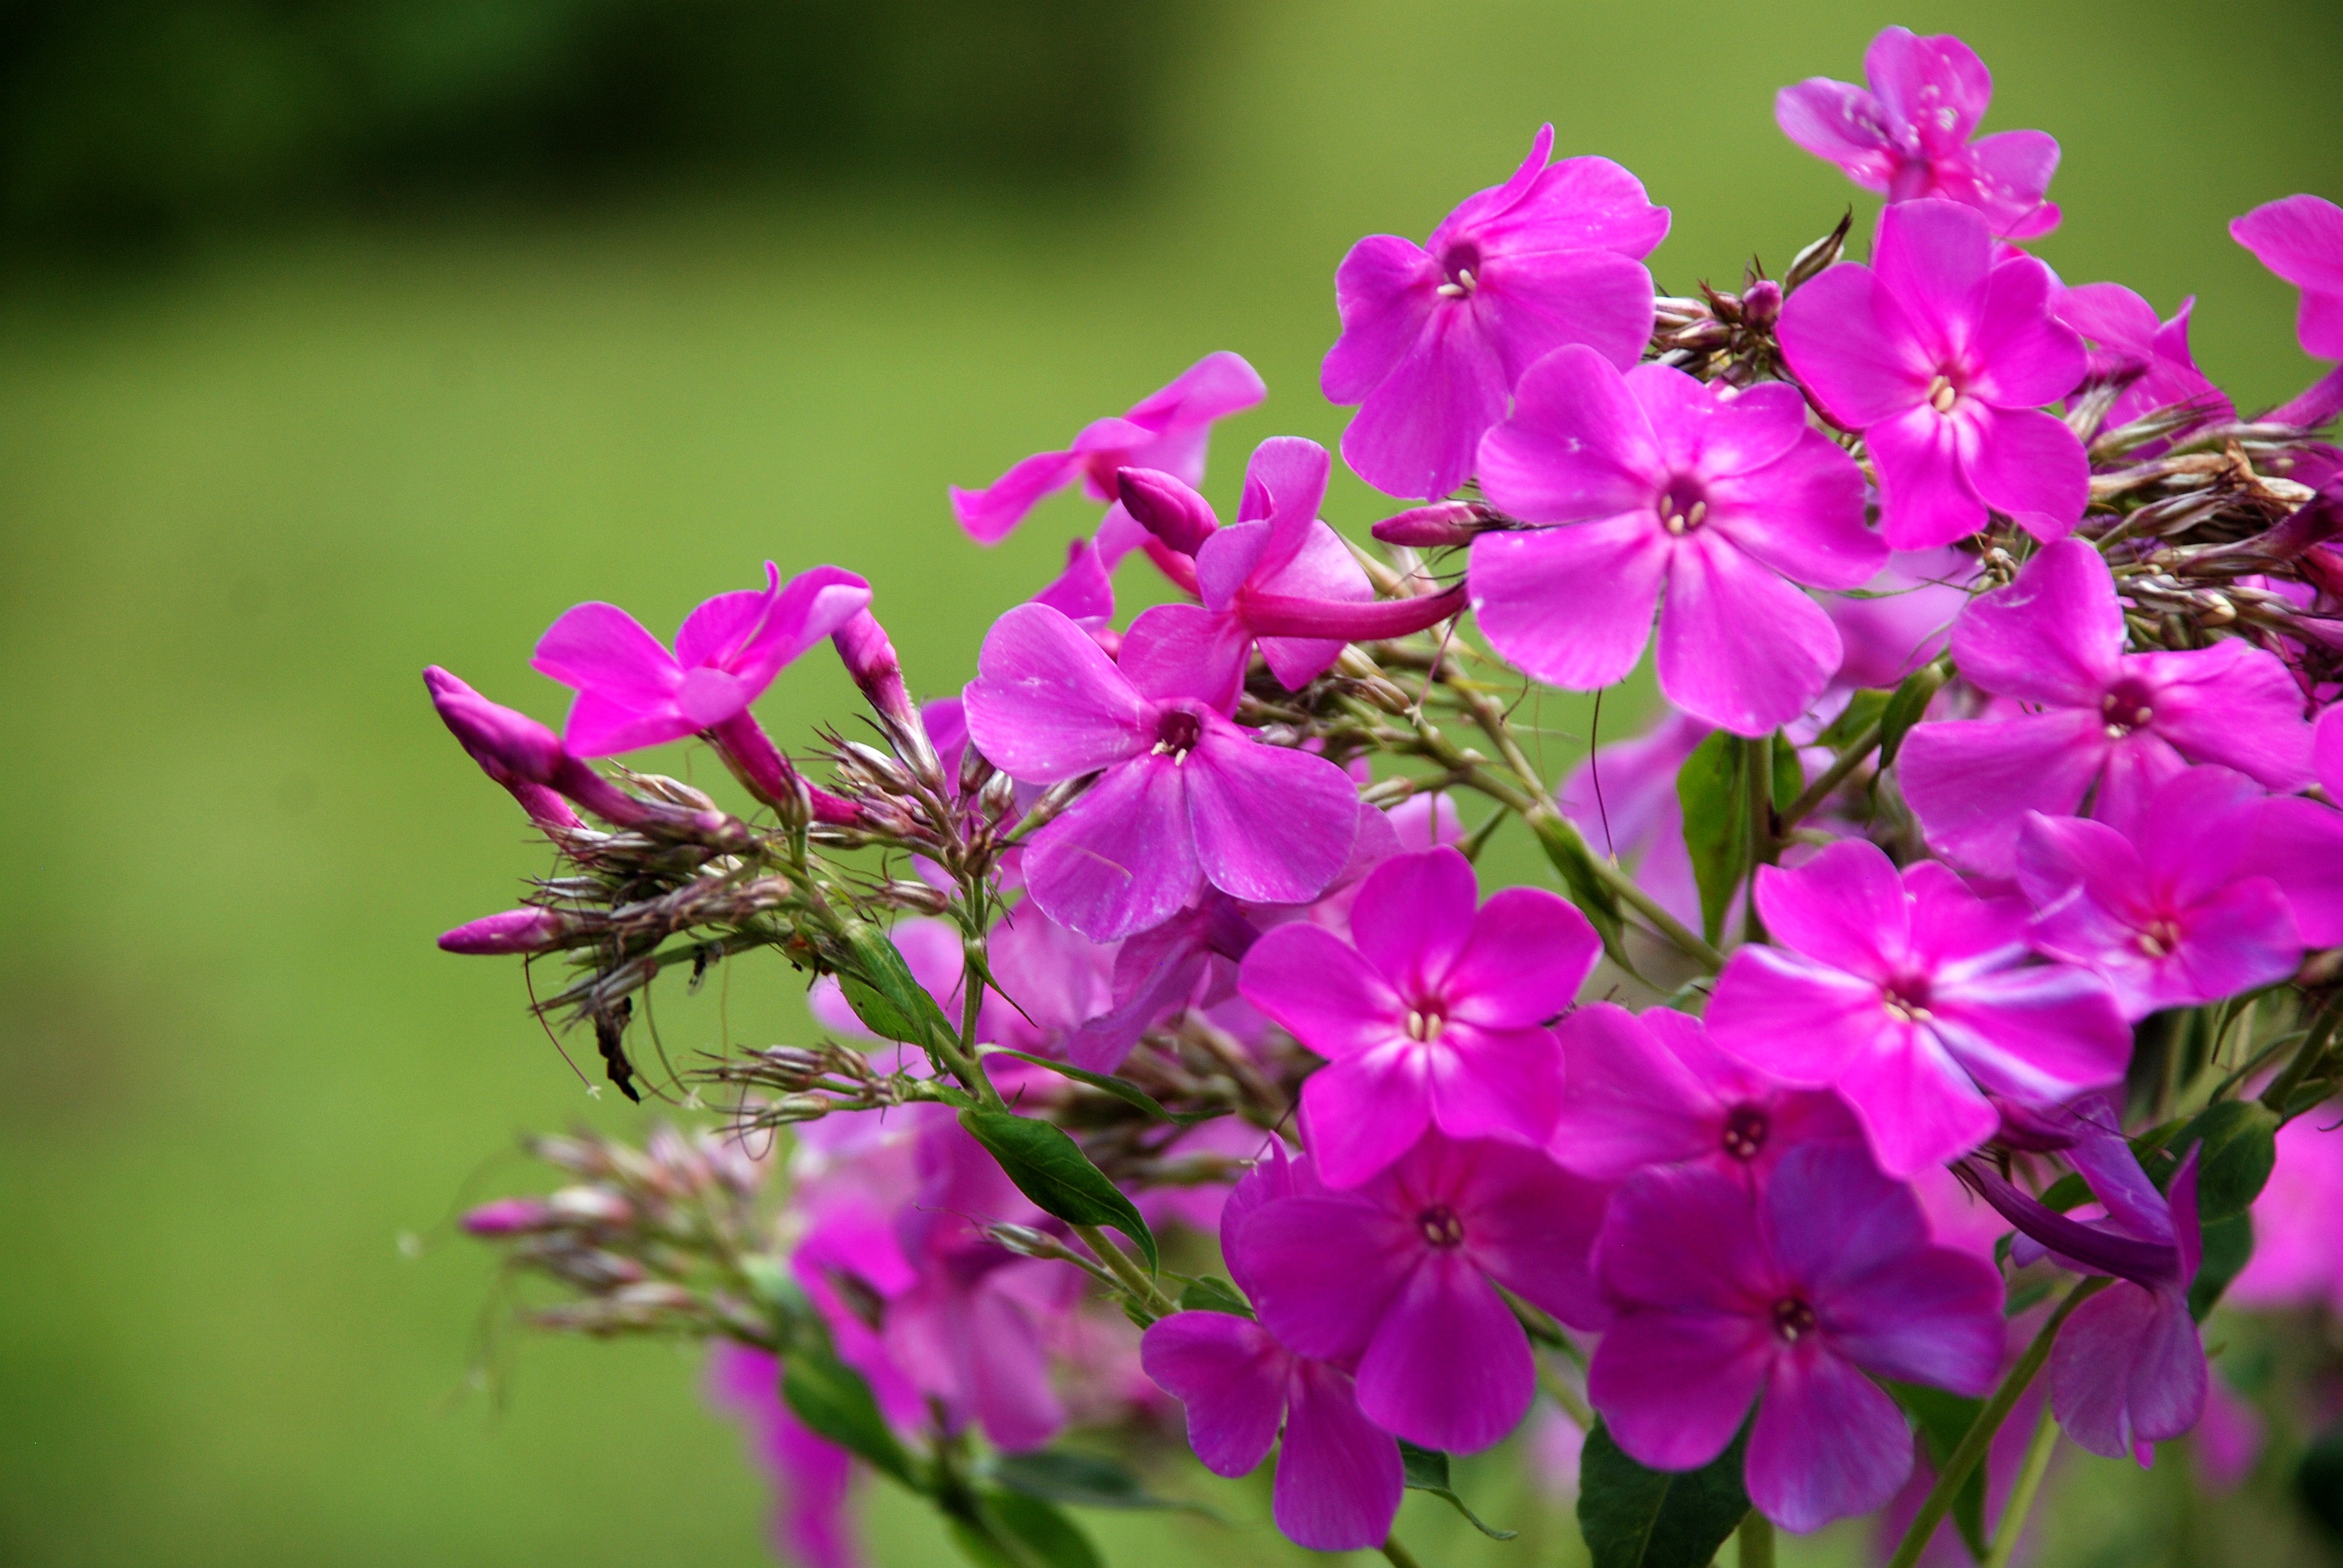
nature, blossom, plant, flower, petal, botany, nikon, pink, flora, wildflower, flowers, shrub, nikkor, d80, 18135mmf3556g, 18135mm, nikond80, macro photography, flowering plant, annual plant, land plant